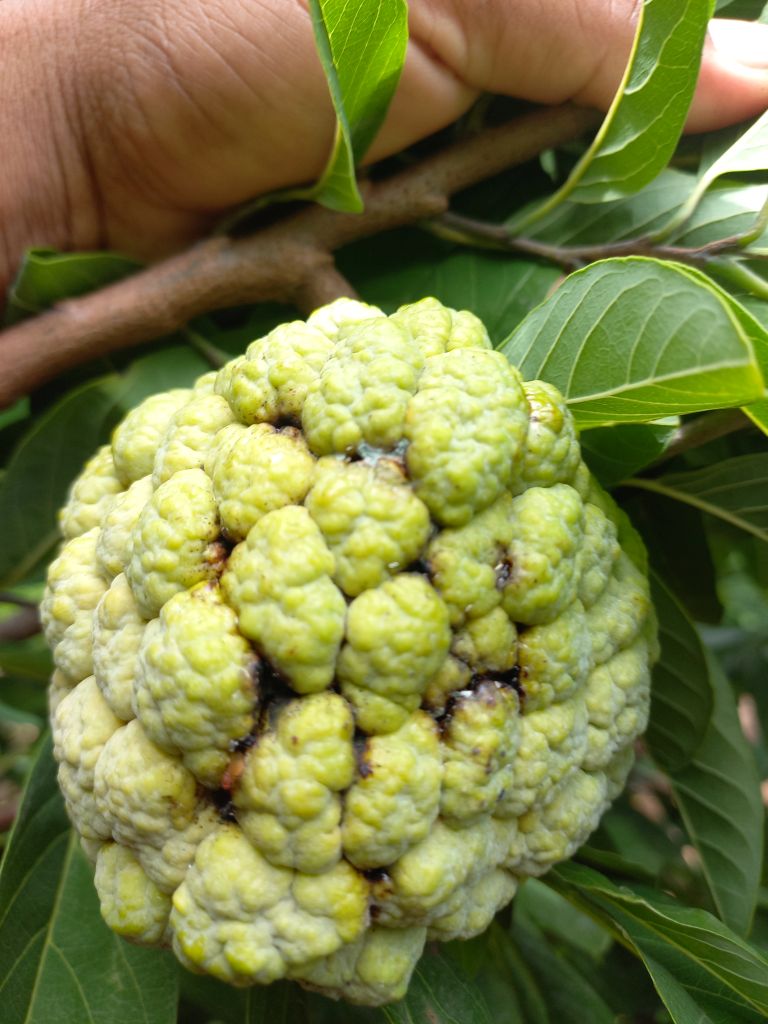
Disease label: Athracnose